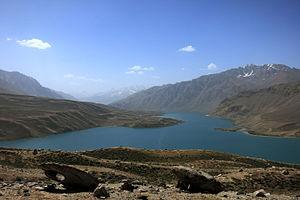
Le lac Yashilkul est un lac situé au Tadjikistan, dans le Pamir Alitshur, traversé par le Gunt.